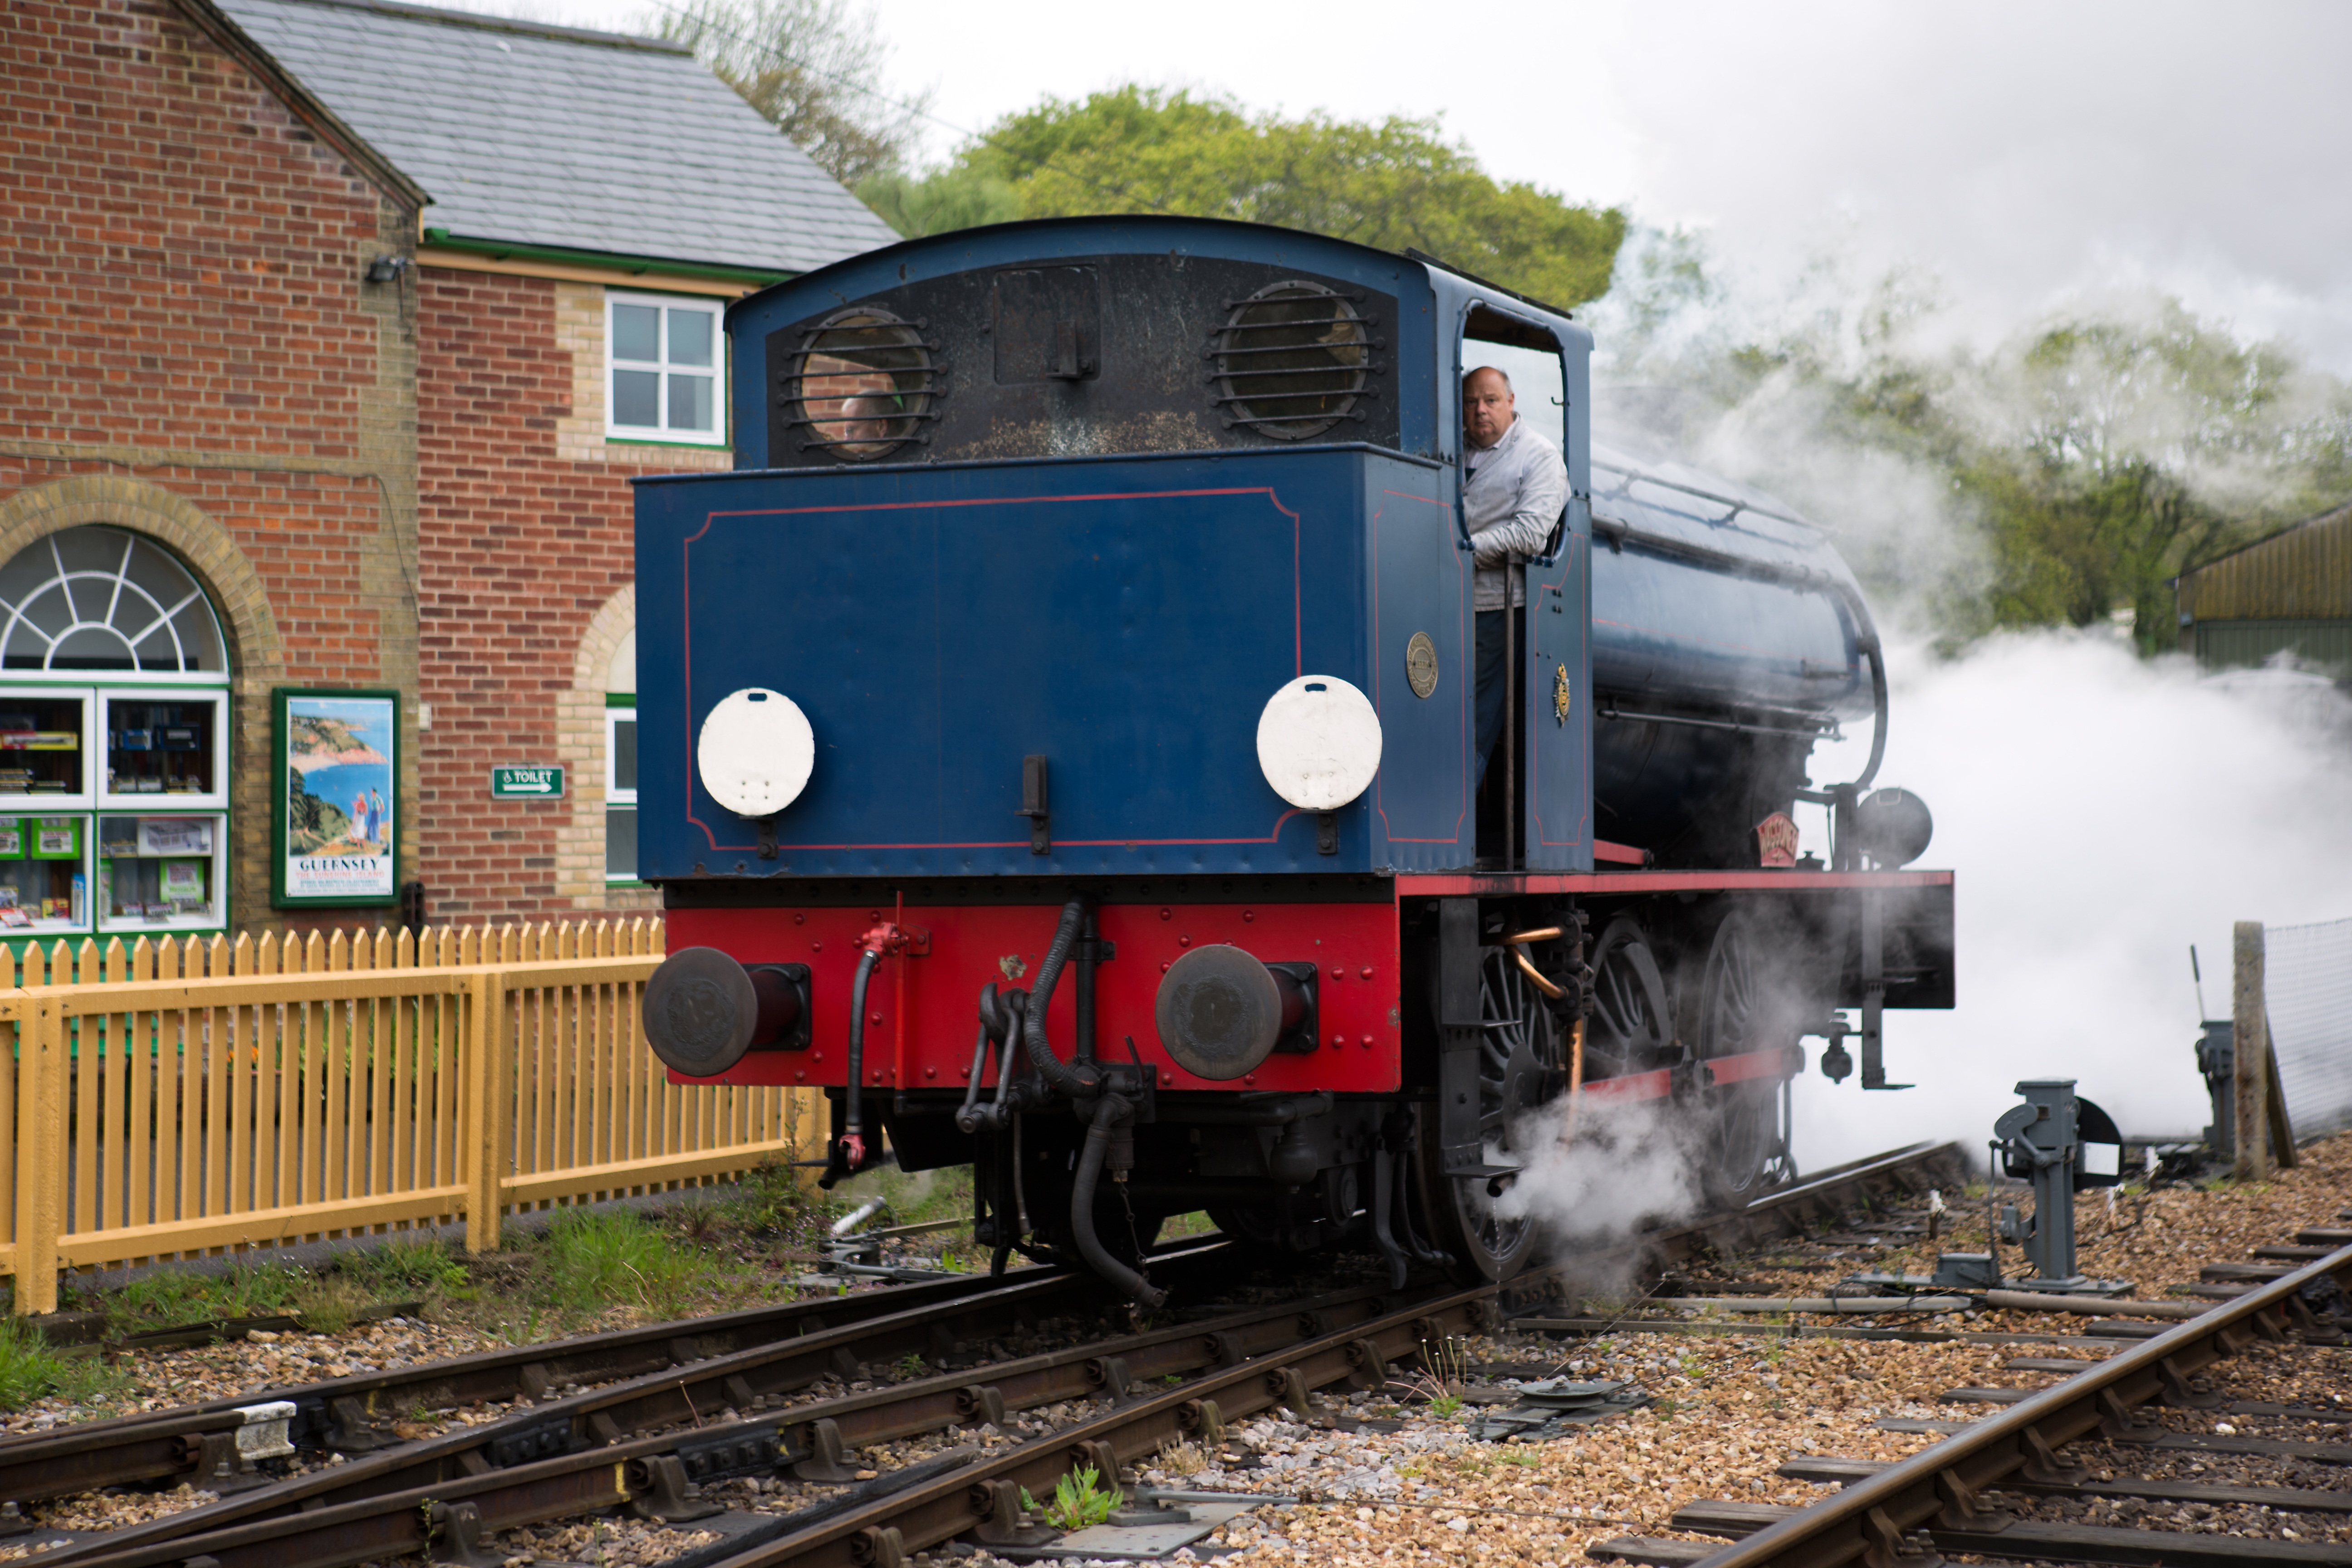
track, railway, steam, train, smoke, transport, vehicle, nostalgia, locomotive, steam engine, heritage, rail transport, isle of wight, land vehicle, vapour, rolling stock, railroad car, passenger car, railway buildings